Ghalib (film)

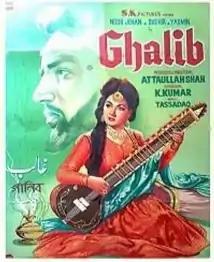

Ghalib is a 1961 Pakistani black and white biographical drama film based on the life of famous Urdu poet, Mirza Asadullah Khan Ghalib. The film was directed and produced by Atta Ullah Hashmi, and the story was written by Shatir Ghaznavi with dialogue by Agha Shorish Kashmiri. The film stars Sudhir in the title role of Ghalib while Noor Jehan played his love interest and also sang songs for the film.